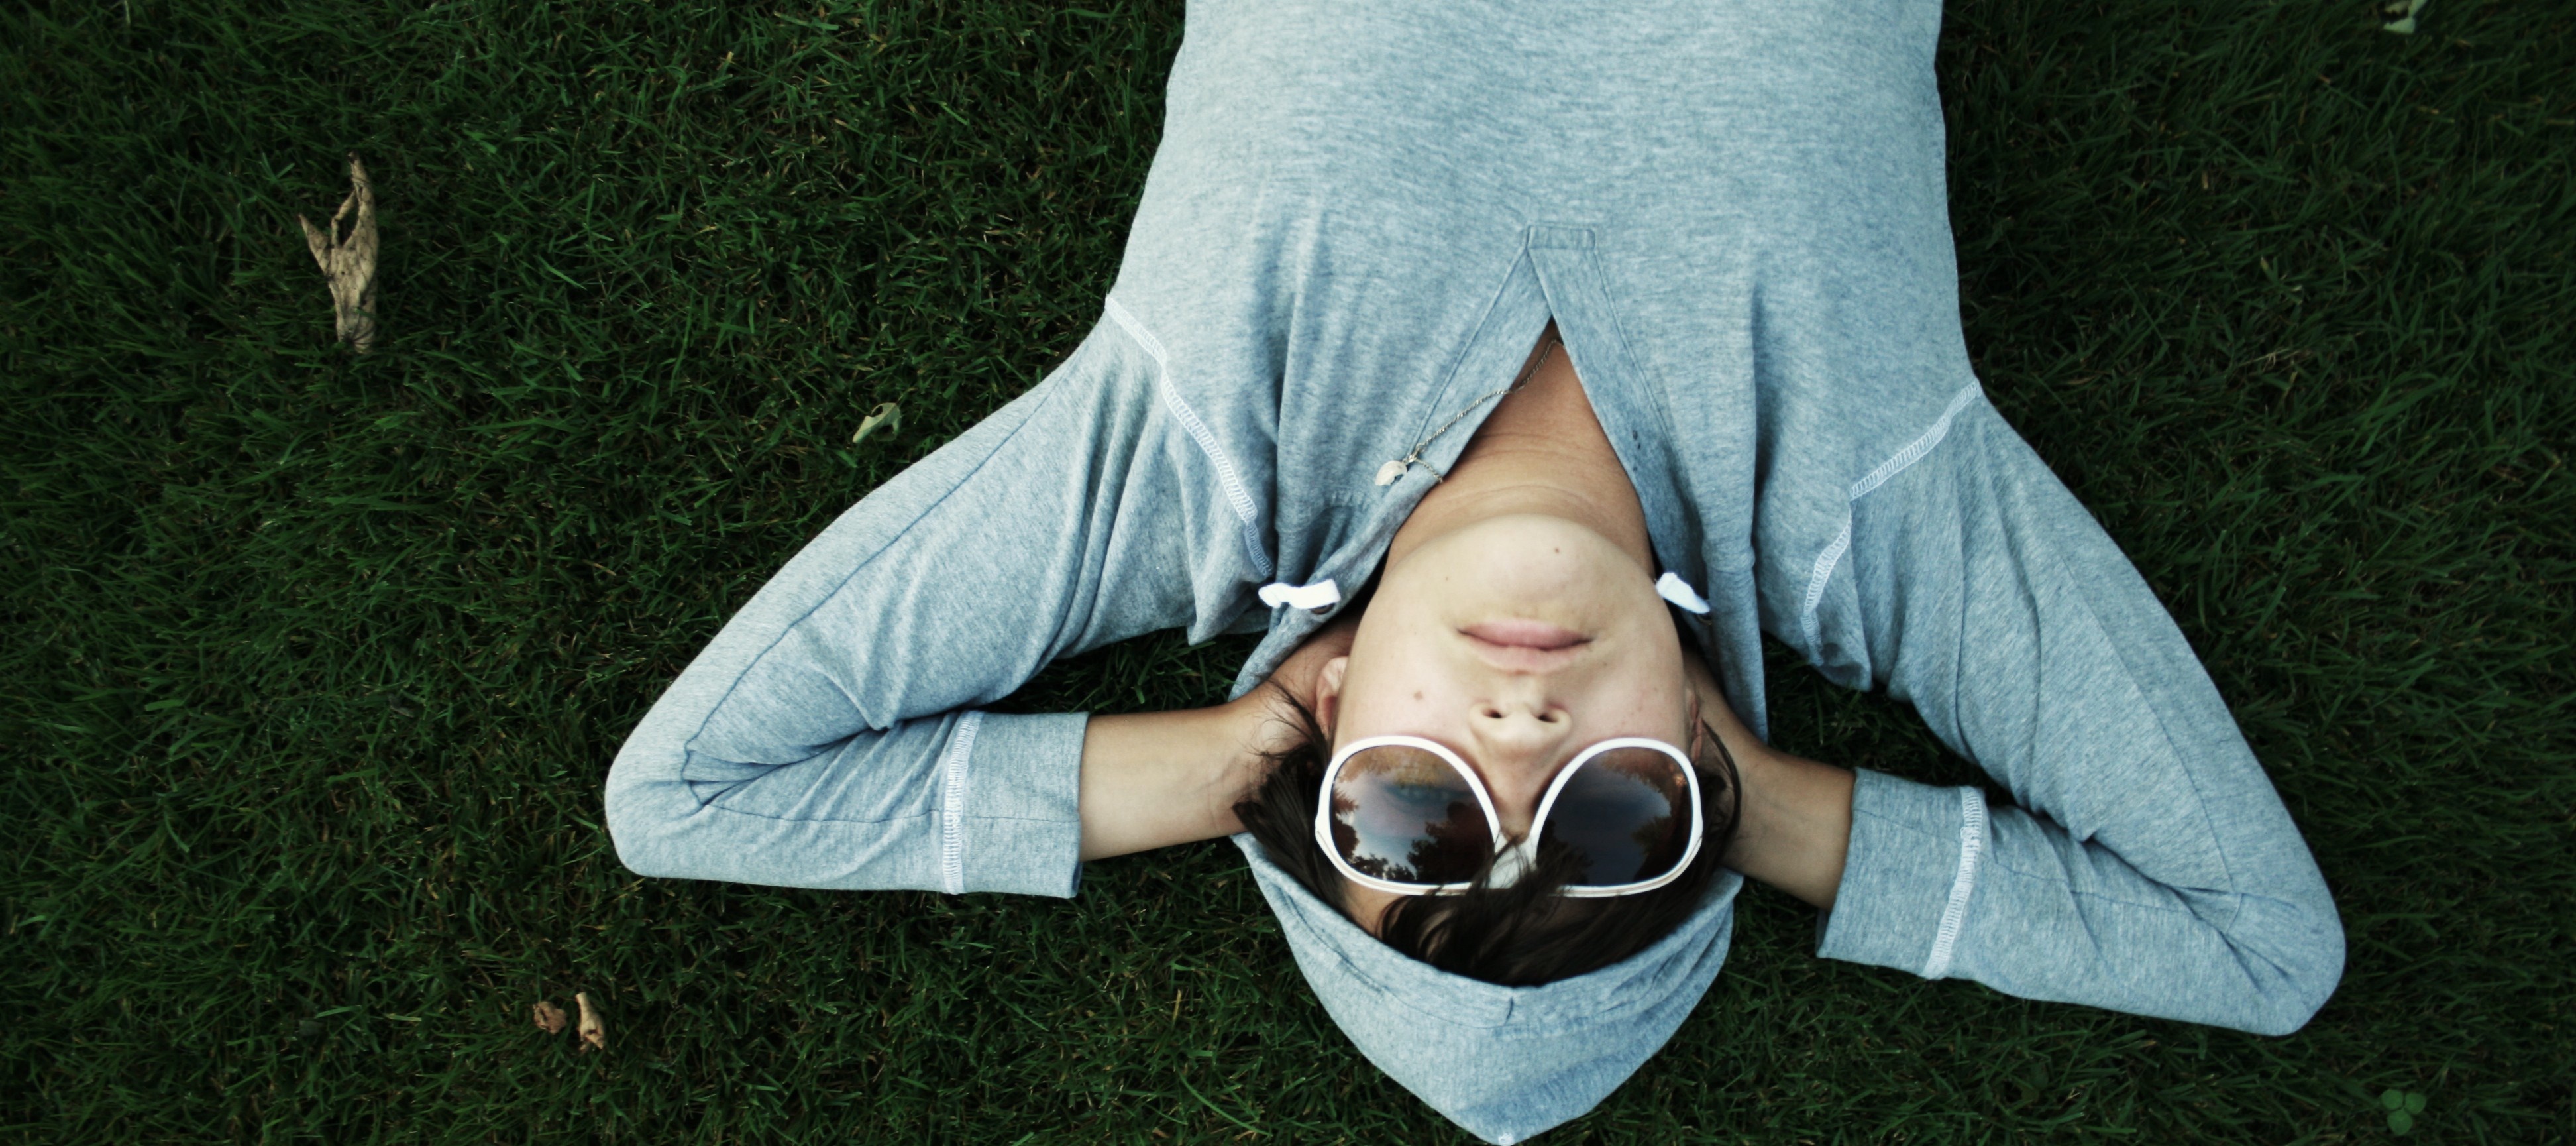
hand, man, grass, person, photography, leg, model, spring, relax, sitting, blue, outdoors, sunglasses, beauty, photo shoot, sense, portrait photography, human positions, human action